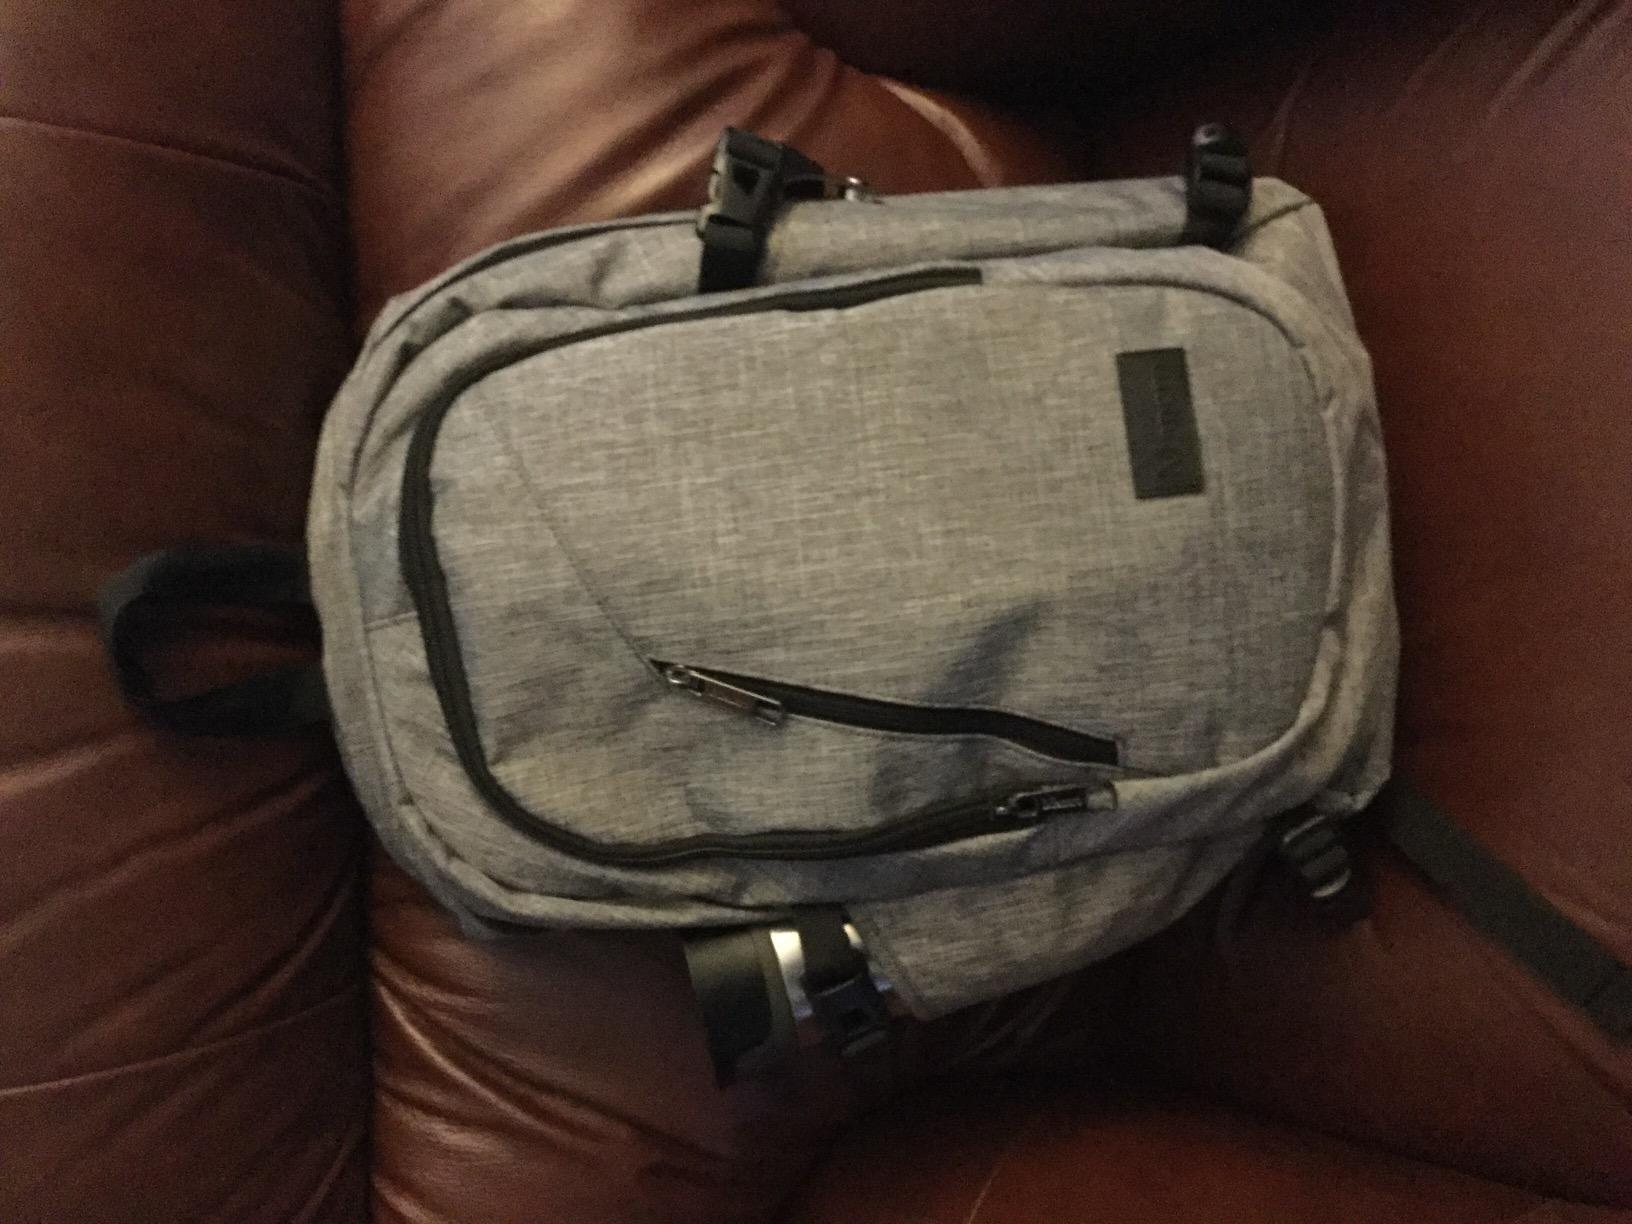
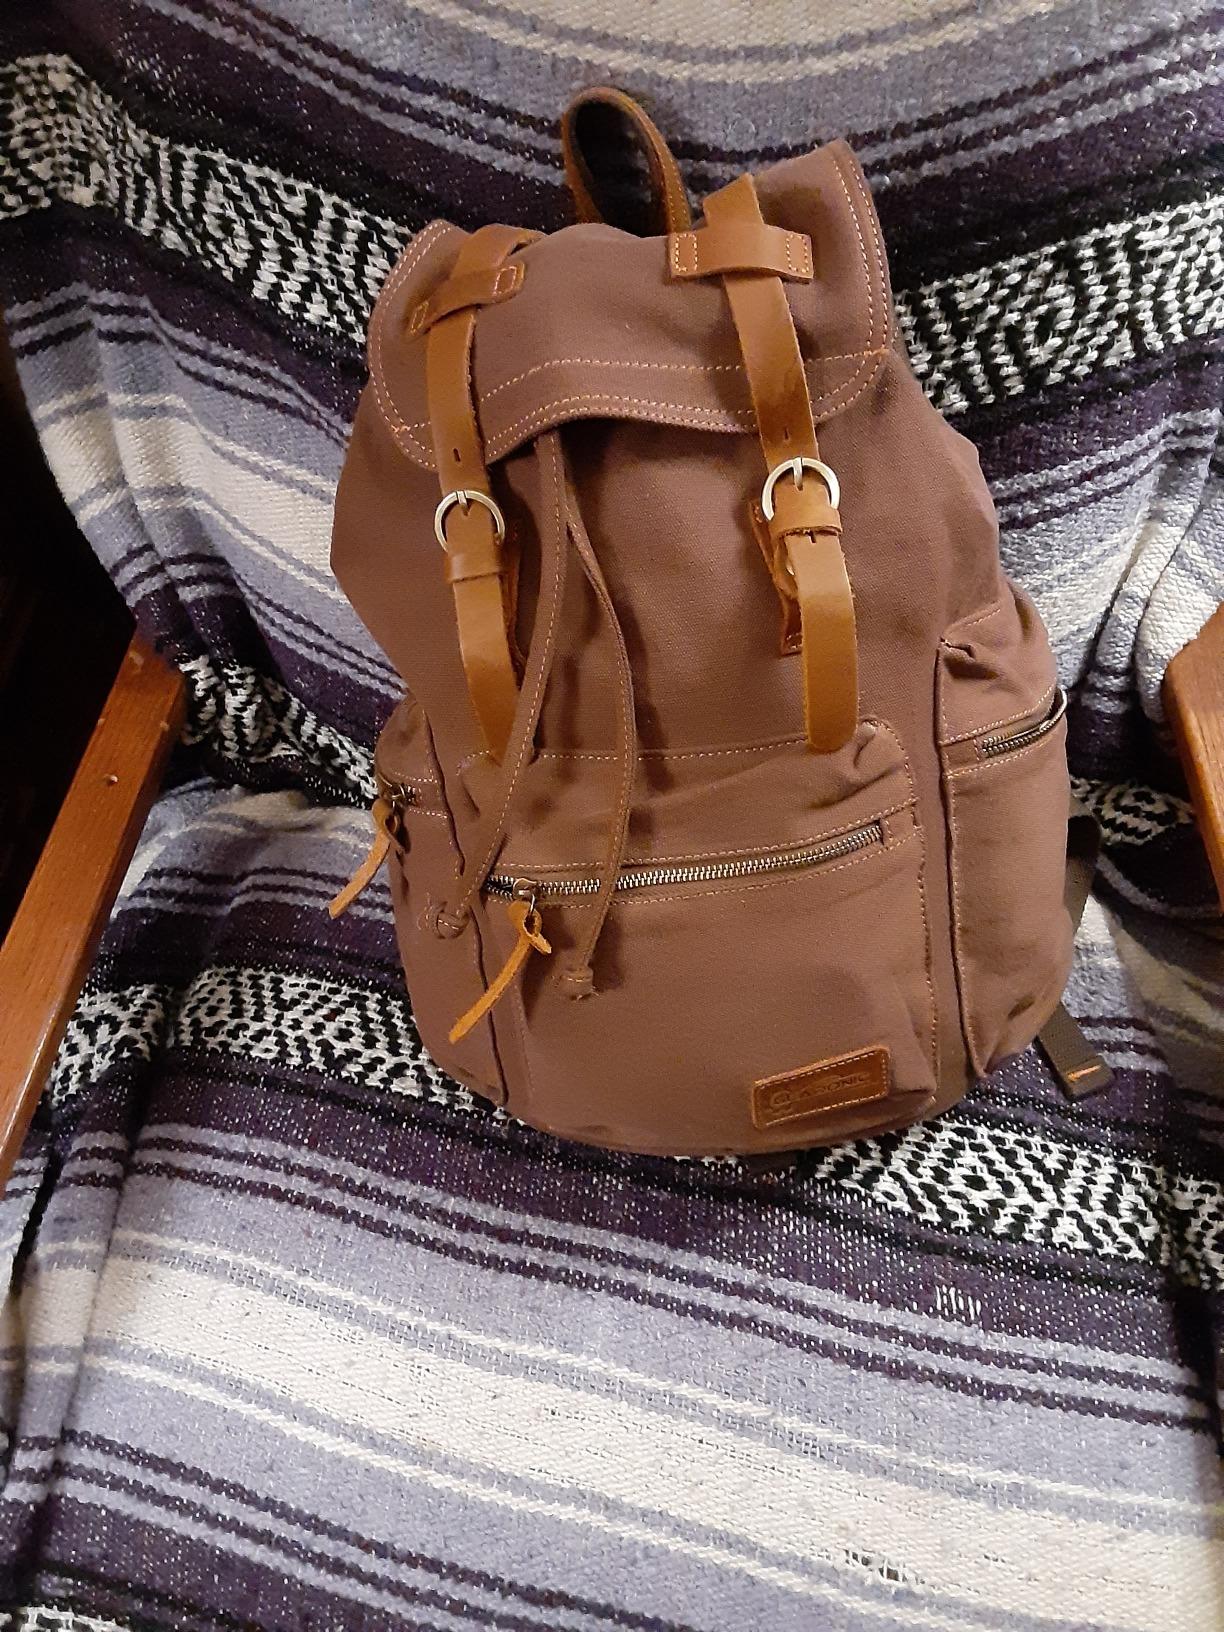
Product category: bag
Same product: no